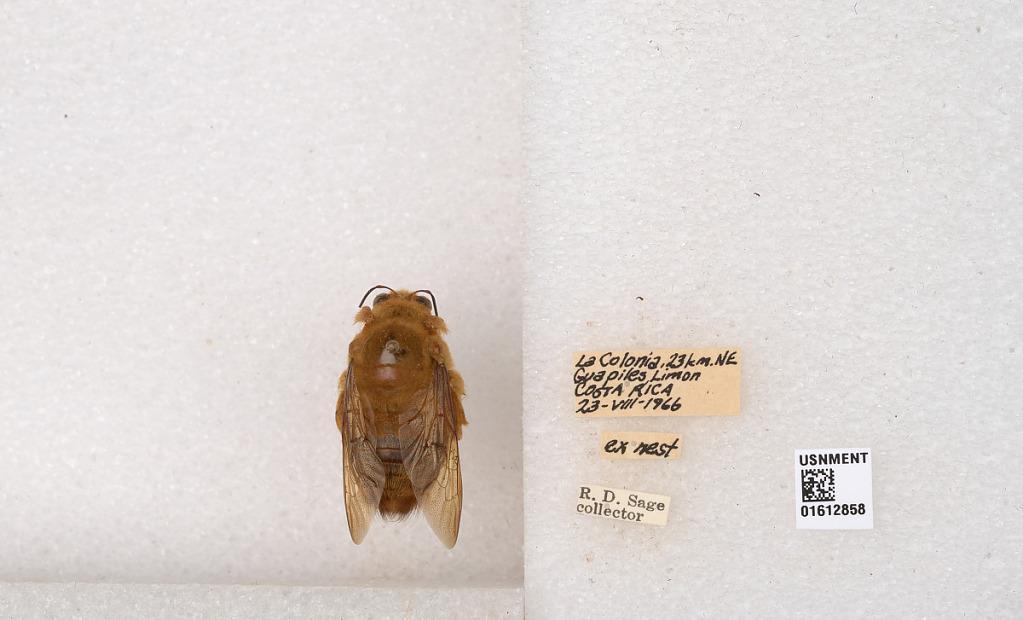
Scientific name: Xylocopa (Neoxylocopa) sp.
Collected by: R. Sage
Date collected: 1966-8-23
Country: Costa Rica
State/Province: Limon
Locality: La Colonia, 23 km. NE Guapiles